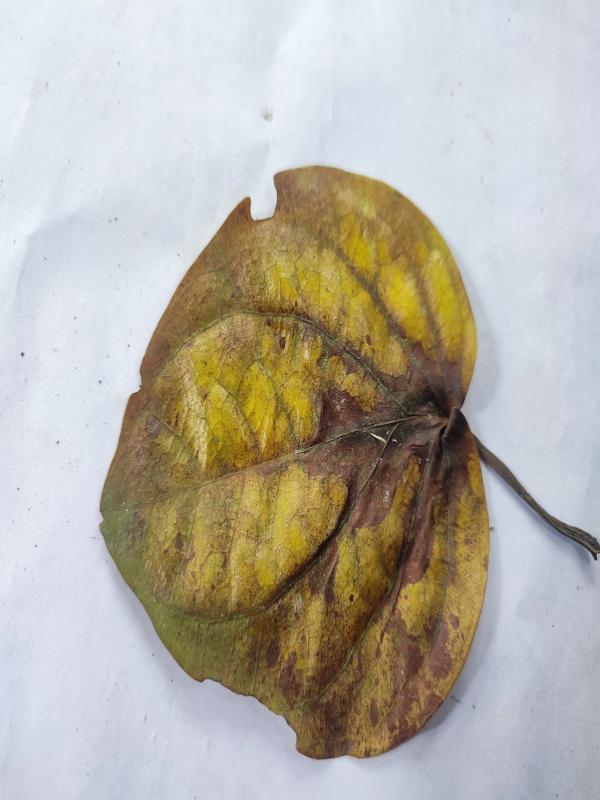
Label: Dried_Leaf